Neil Statue Satyagraha

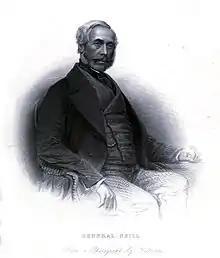
James George Smith Neill (26 May 1810 – 25 September 1857)

James Neill of the Madras Fusileers regiment played a major role in putting down the Indian Rebellion of 1857. He was killed during the siege of Lucknow and was reviled as the "Butcher of Allahabad" by the Indians. A statue of him was placed at Mount Road, Madras. In 1927, it became the target of the Indian nationalists. The Madras Mahajana Sabha and the Madras provincial committee of the Indian National Congress passed a resolution demanding its removal. They started a series of demonstrations in Madras. The agitators came from all over the Madras Presidency and were led by S. N. Somayajulu of Tirunelveli. Several agitators were arrested and sentenced to prison terms ranging from a few weeks to a year of rigorous imprisonment. After the major leaders - Somayajulu and Swaminatha Mudaliar were arrested, K. Kamaraj became the leader of the agitation (September 1927). Mahatma Gandhi who visited Madras during the same time, gave his support to the agitation. The Madras legislature also passed resolutions demanding the removal of the statue. The agitation lost steam after a few months and was dropped to make way for the Simon Commission boycott.